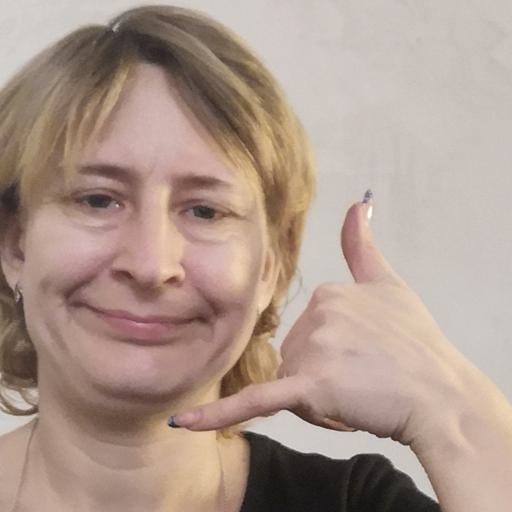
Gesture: call